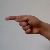
The image shows a hand gesture representing the letter 'G' in Indian Sign Language.